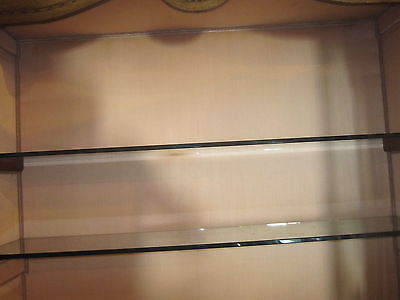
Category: cabinet